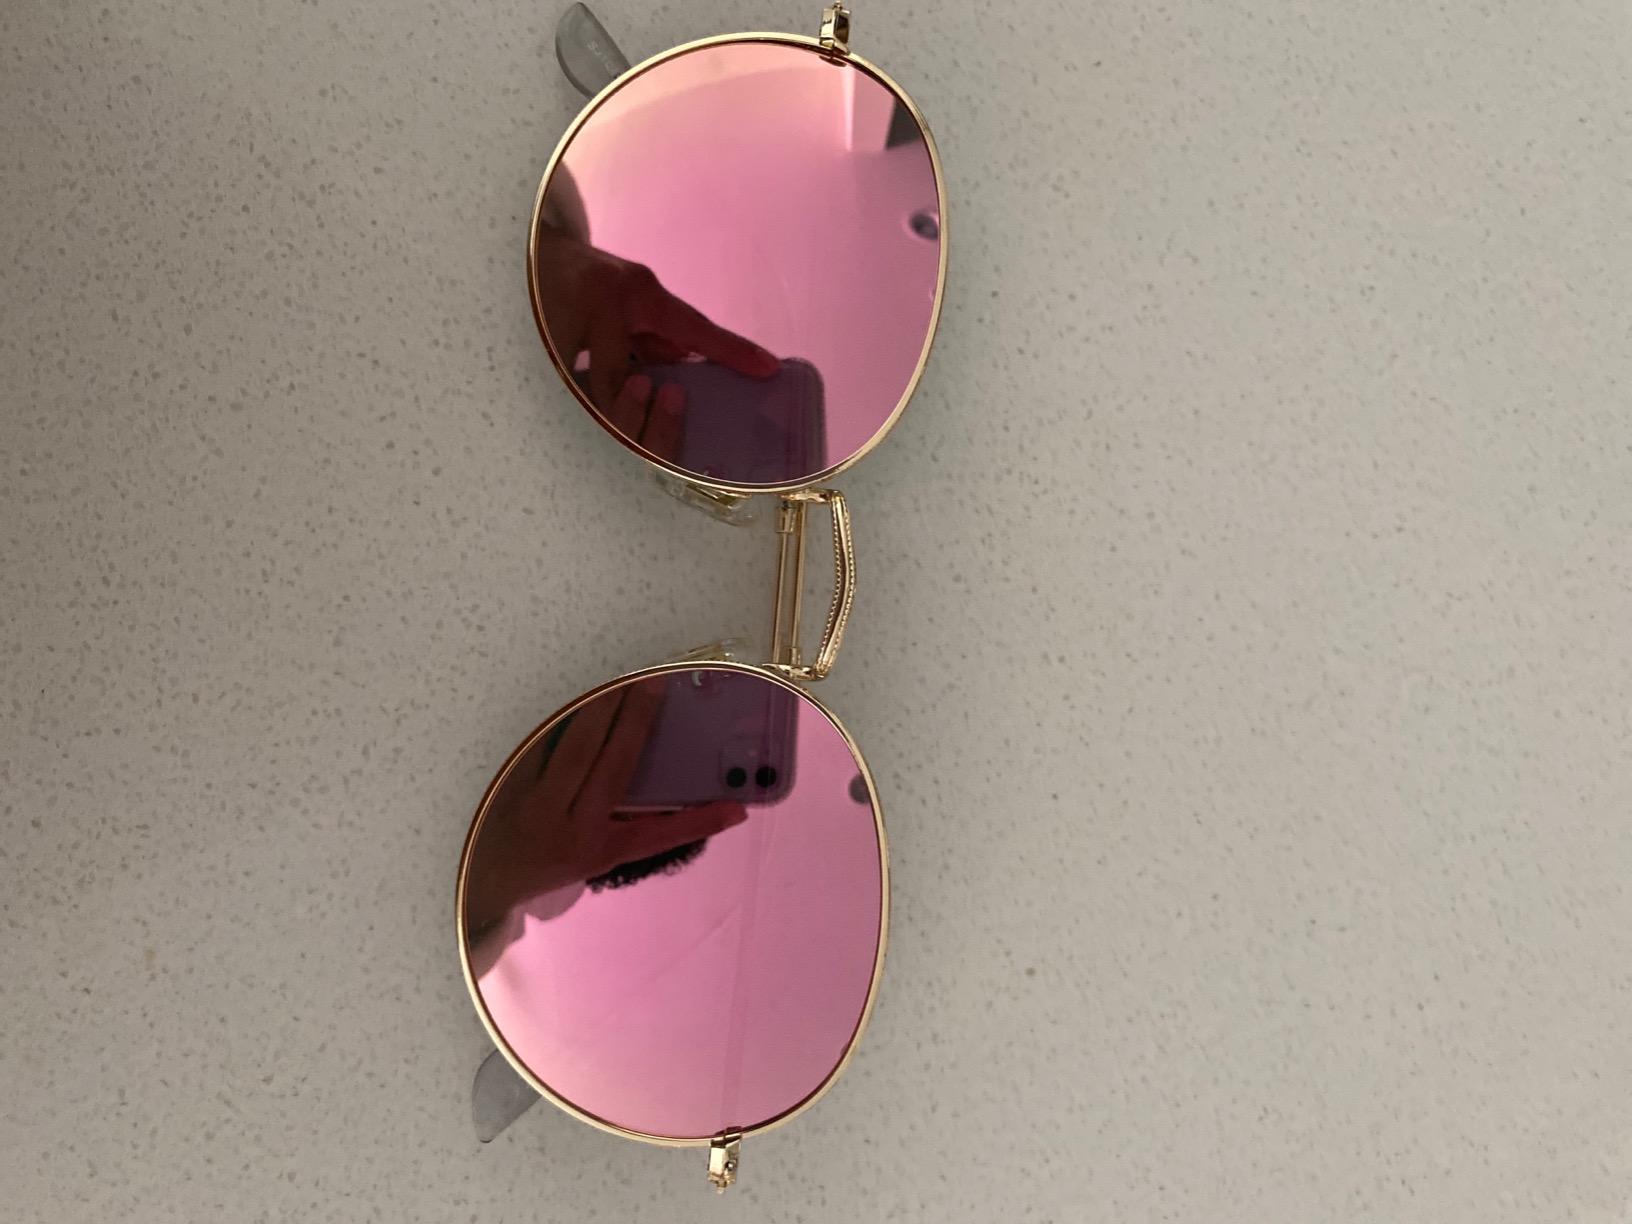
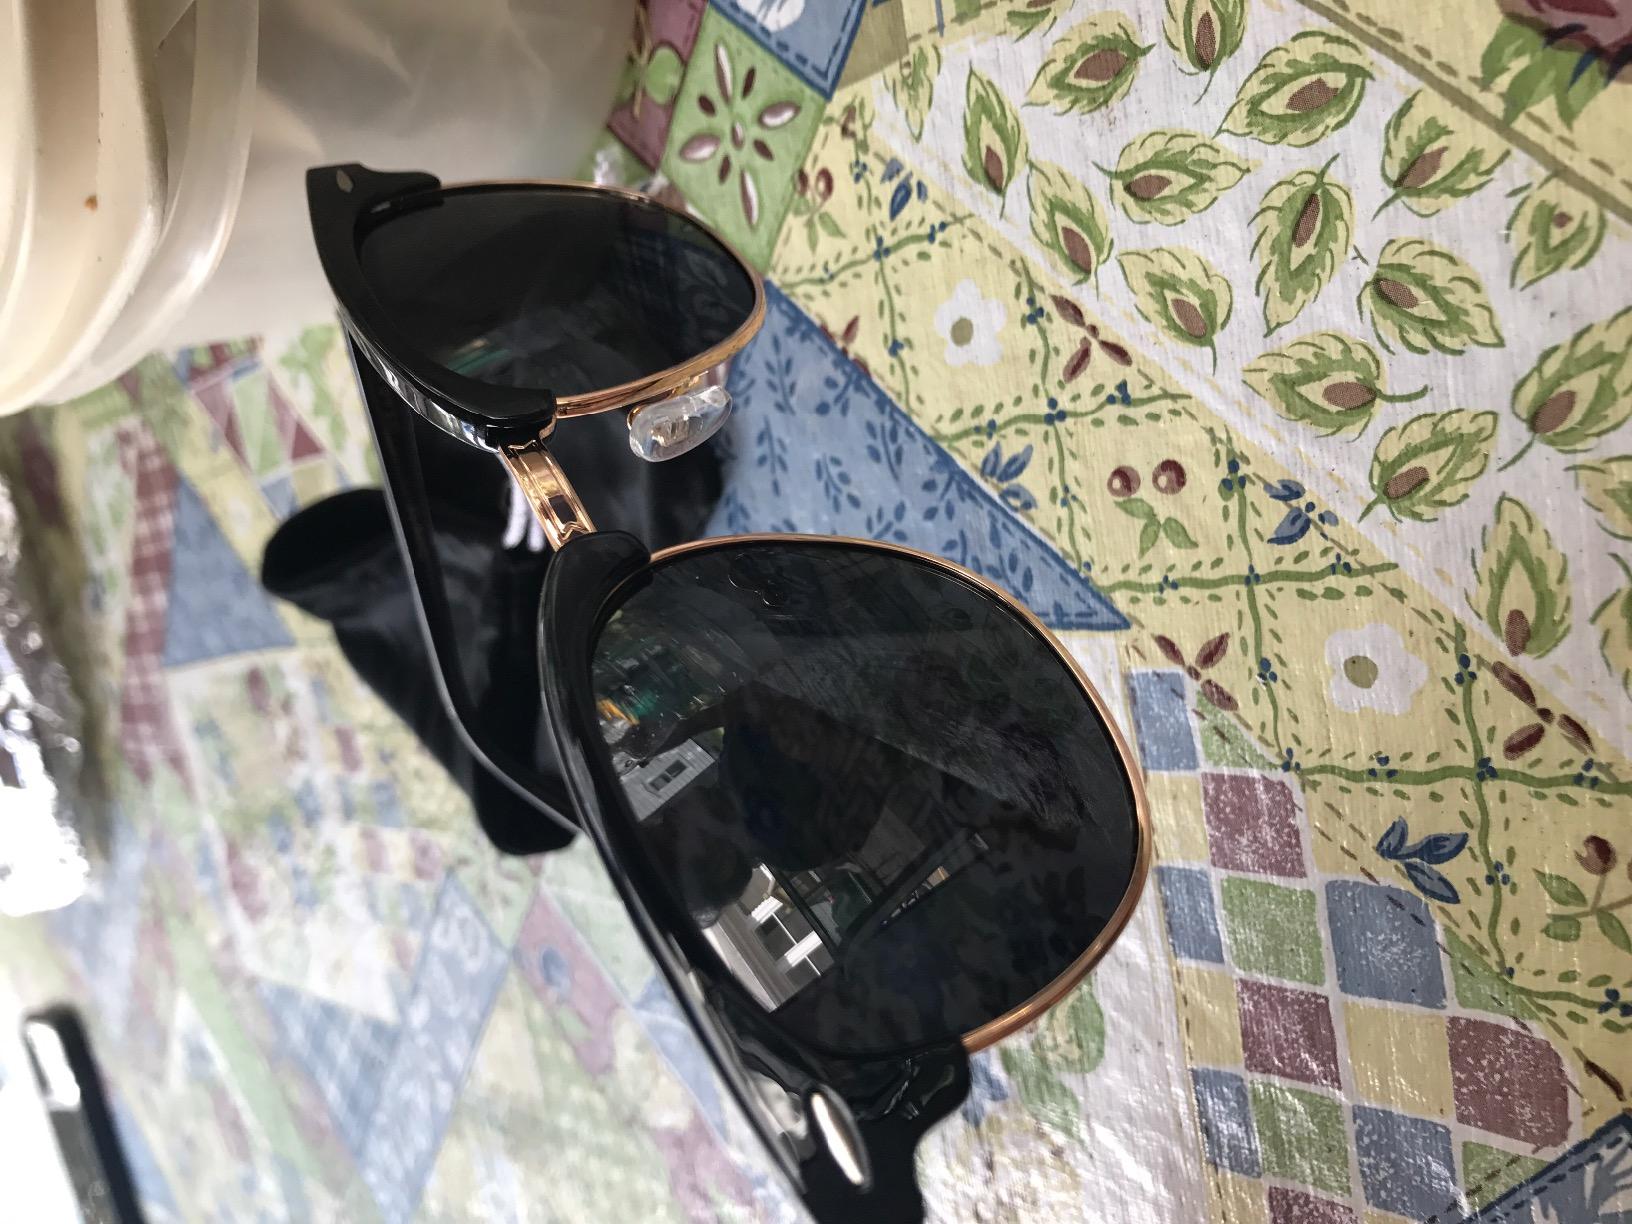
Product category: accessories_sunglasses
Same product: no